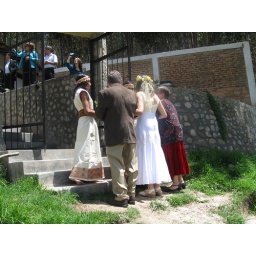
meeting 2 women in traditional dress who each had a bowl of flower petals